Aerial photography

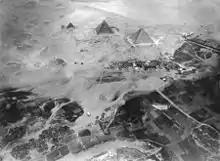
Giza pyramid complex, photographed from Eduard Spelterini's balloon on November 21, 1904

Aerial photography typically refers specifically to bird's-eye view images that focus on landscapes and surface objects, and should not be confused with air-to-air photography, where one or more aircraft are used as chase planes that "chase" and photograph other aircraft in flight. Elevated photography can also produce bird's-eye images closely resembling aerial photography (despite not actually being aerial shots) when telephotoing from high vantage structures, suspended on cables (e.g. Skycam) or on top of very tall poles that are either handheld (e.g. monopods and selfie sticks), fixed firmly to the ground (e.g. surveillance cameras and crane shots) or mounted above vehicles.